Waffle

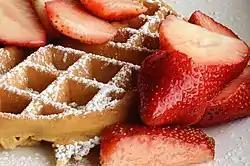
Round waffle topped with strawberries and powdered sugar

Belgian-style waffles were showcased at Expo 58 in Brussels. Another Belgian introduced Belgian-style waffles to the United States at the 1962 Seattle World's Fair, but only really took hold at the 1964 New York World's Fair, when another Belgian entrepreneur introduced his "Bel-Gem" waffles. In practice, contemporary American "Belgian waffles" are actually a hybrid of pre-existing American waffle types and ingredients and some attributes of the Belgian model.